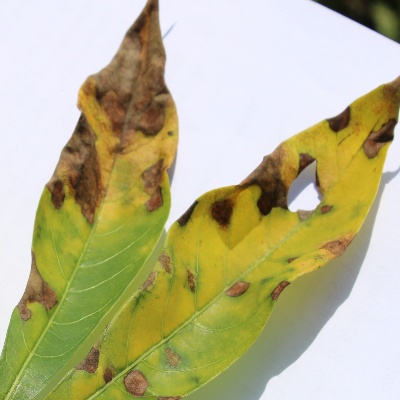
Crop: Cassava
Condition: bacterial blight